Hani Zurob

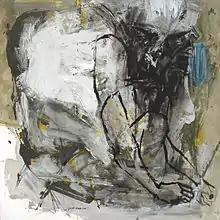
"Marbles' War #1" by Hani Zurob (2007), Mixed Media on Canvas, 100 x 100 cm

"Exit" is one of the first bodies of work Zurob made in Paris during his residency at Cité Internationale des Arts. These paintings incorporate collage, featuring traces of life in his new city - telephone calling cards, receipts and gauze. As Zurob commented, "In Ramallah, the fish thinks it swims in an ocean, just to discover later that the ocean was only a barrel. You know what a real ocean is when you live in one. In Paris, I was shocked and liberated at the same time." Steve Sabella writes, "Hani Zurob, one of the most significant painters of the new generation of Palestinian artists to emerge in the last decade, expresses, 'the best thing that happened to my art was the moment when I arrived in Paris because what I learnt in the last four years might have taken me a lifetime back in Palestine.'"